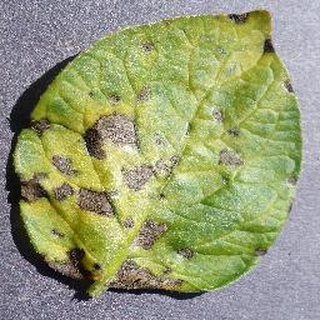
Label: potato_early_blight